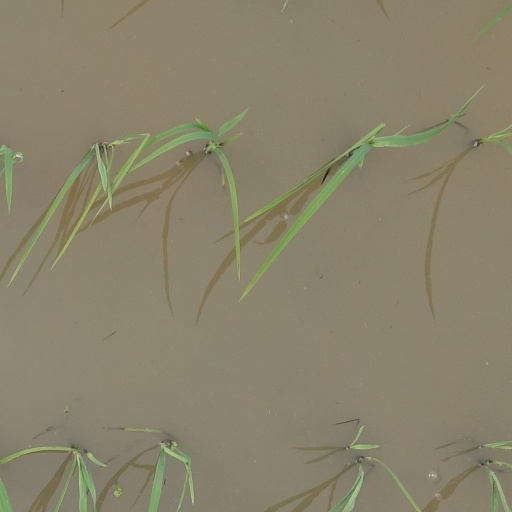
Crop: rice